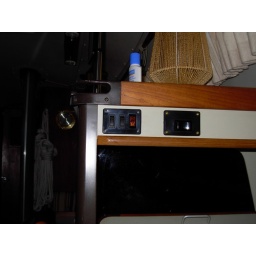
Switches above the nav table control the lighting at the nav table. There is also a high/low switch for the bus heater fan.